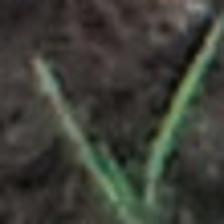
Label: single